Edward De Lacy Evans

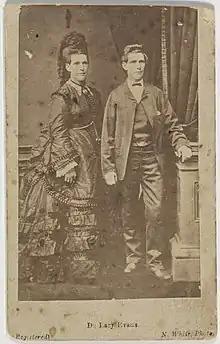

Little is known about Evans and Delahunty's married life in the years following their union, though reports suggest they 'did not live comfortably together.' Evans moved north to work as a miner at Blackwood, near Melton, where he had been employed as Ellen Tremayne. Delahunty followed him in 1858. In Blackwood, Delahunty established a school but left in 1862 to marry Lyman Oatman Hart, an American mining surveyor.